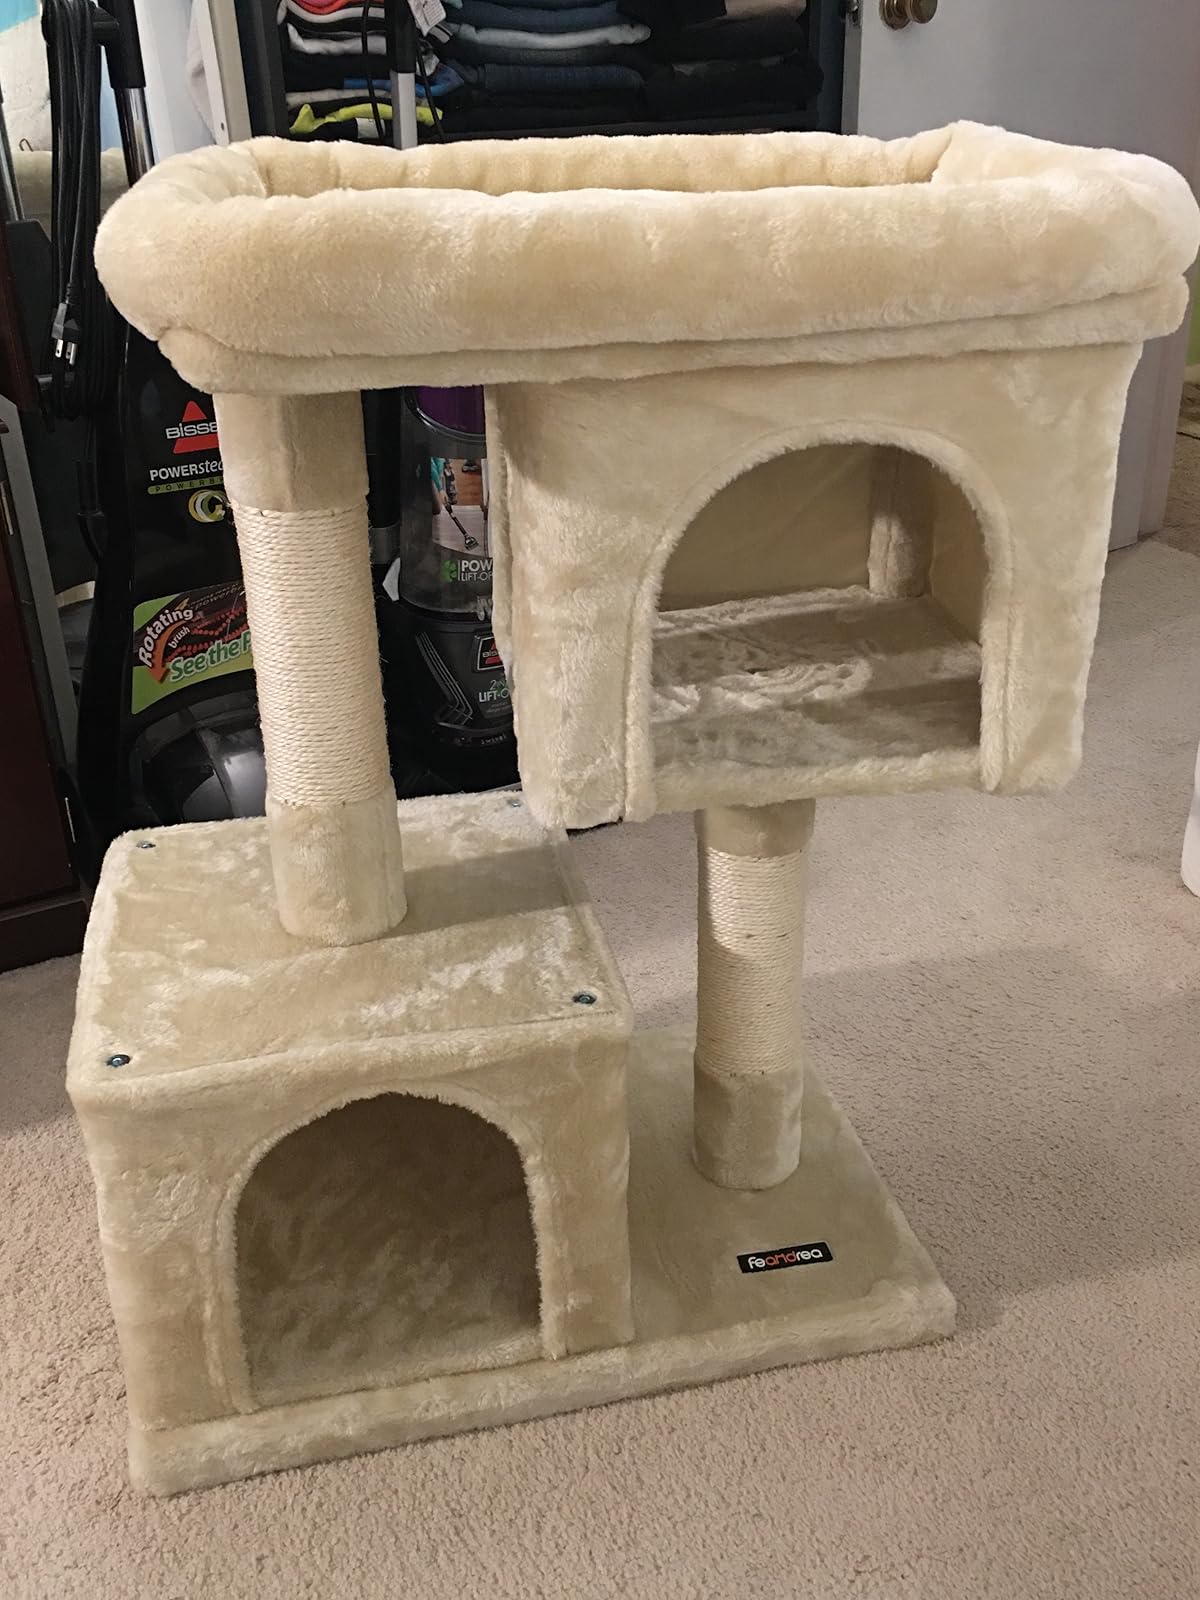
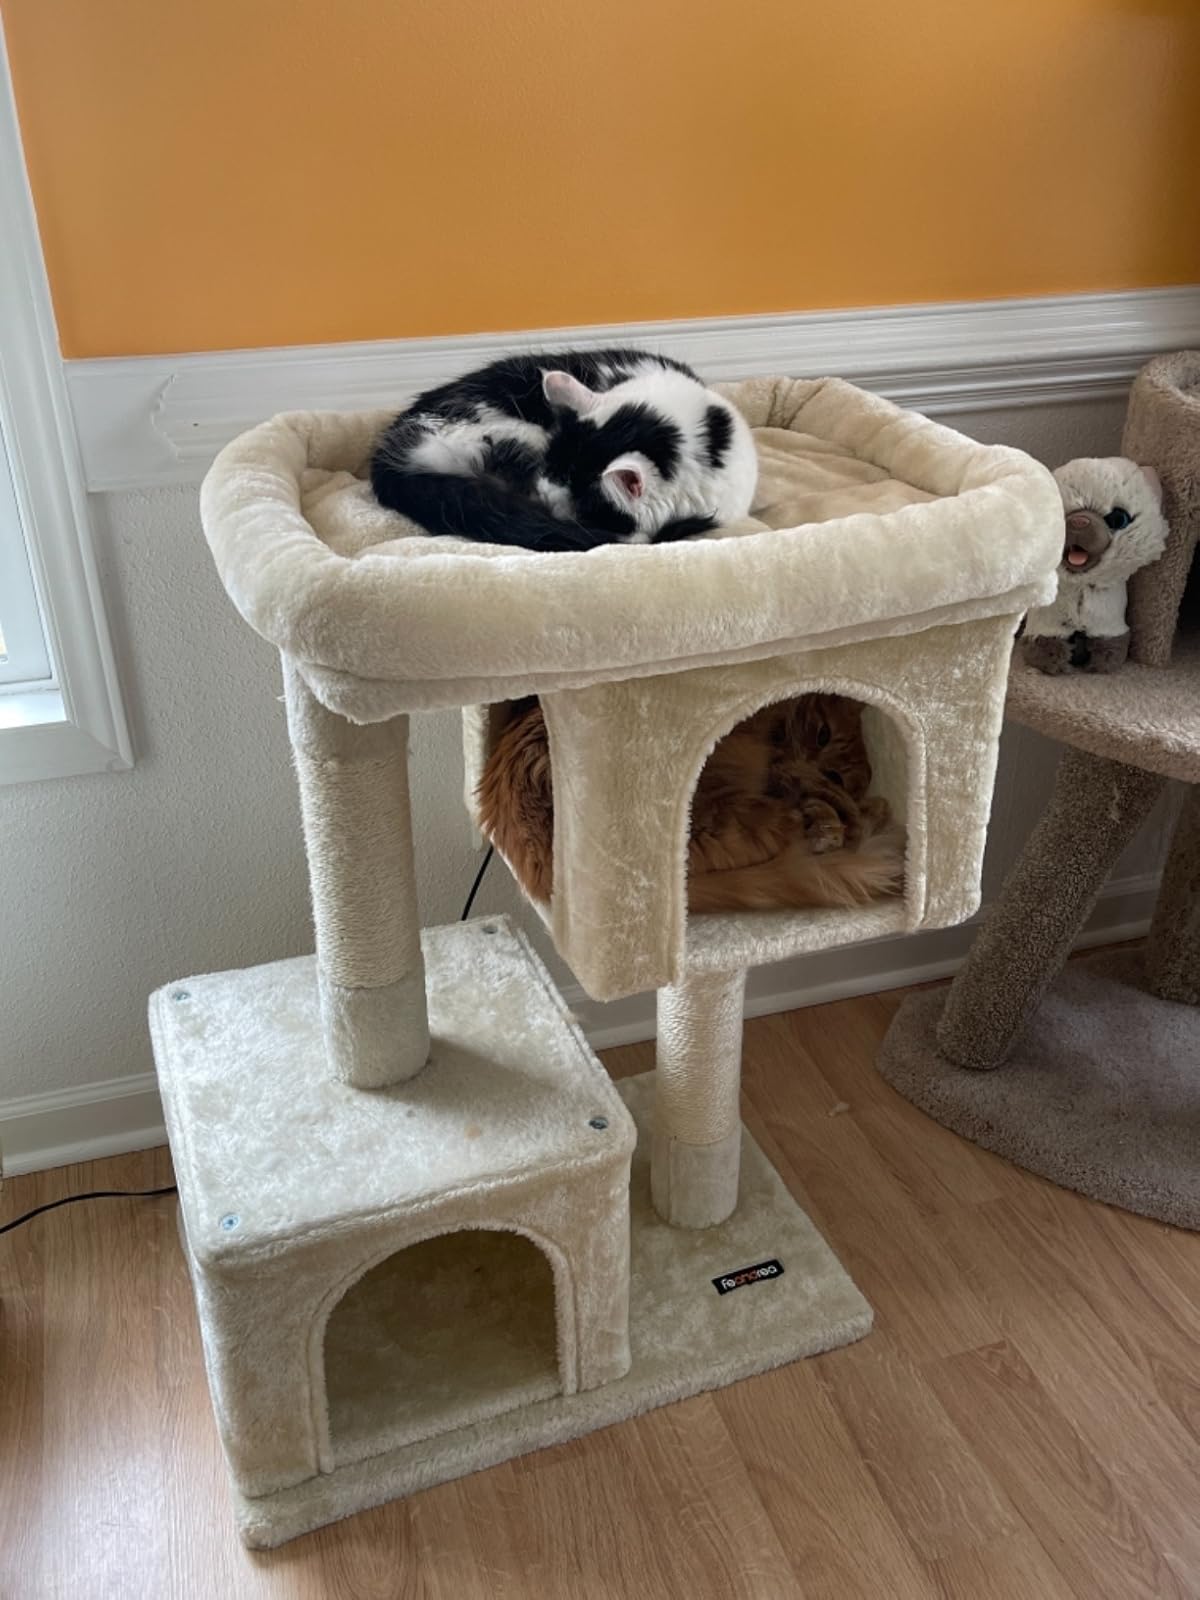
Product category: items_cat tree
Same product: yes